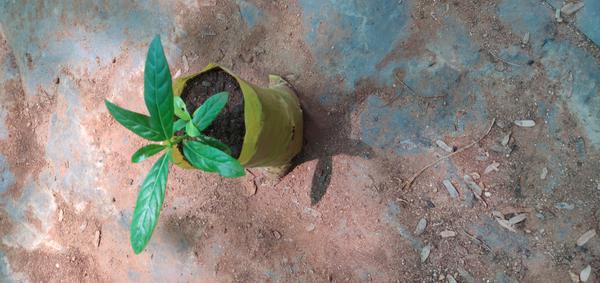
Plant: Nooni